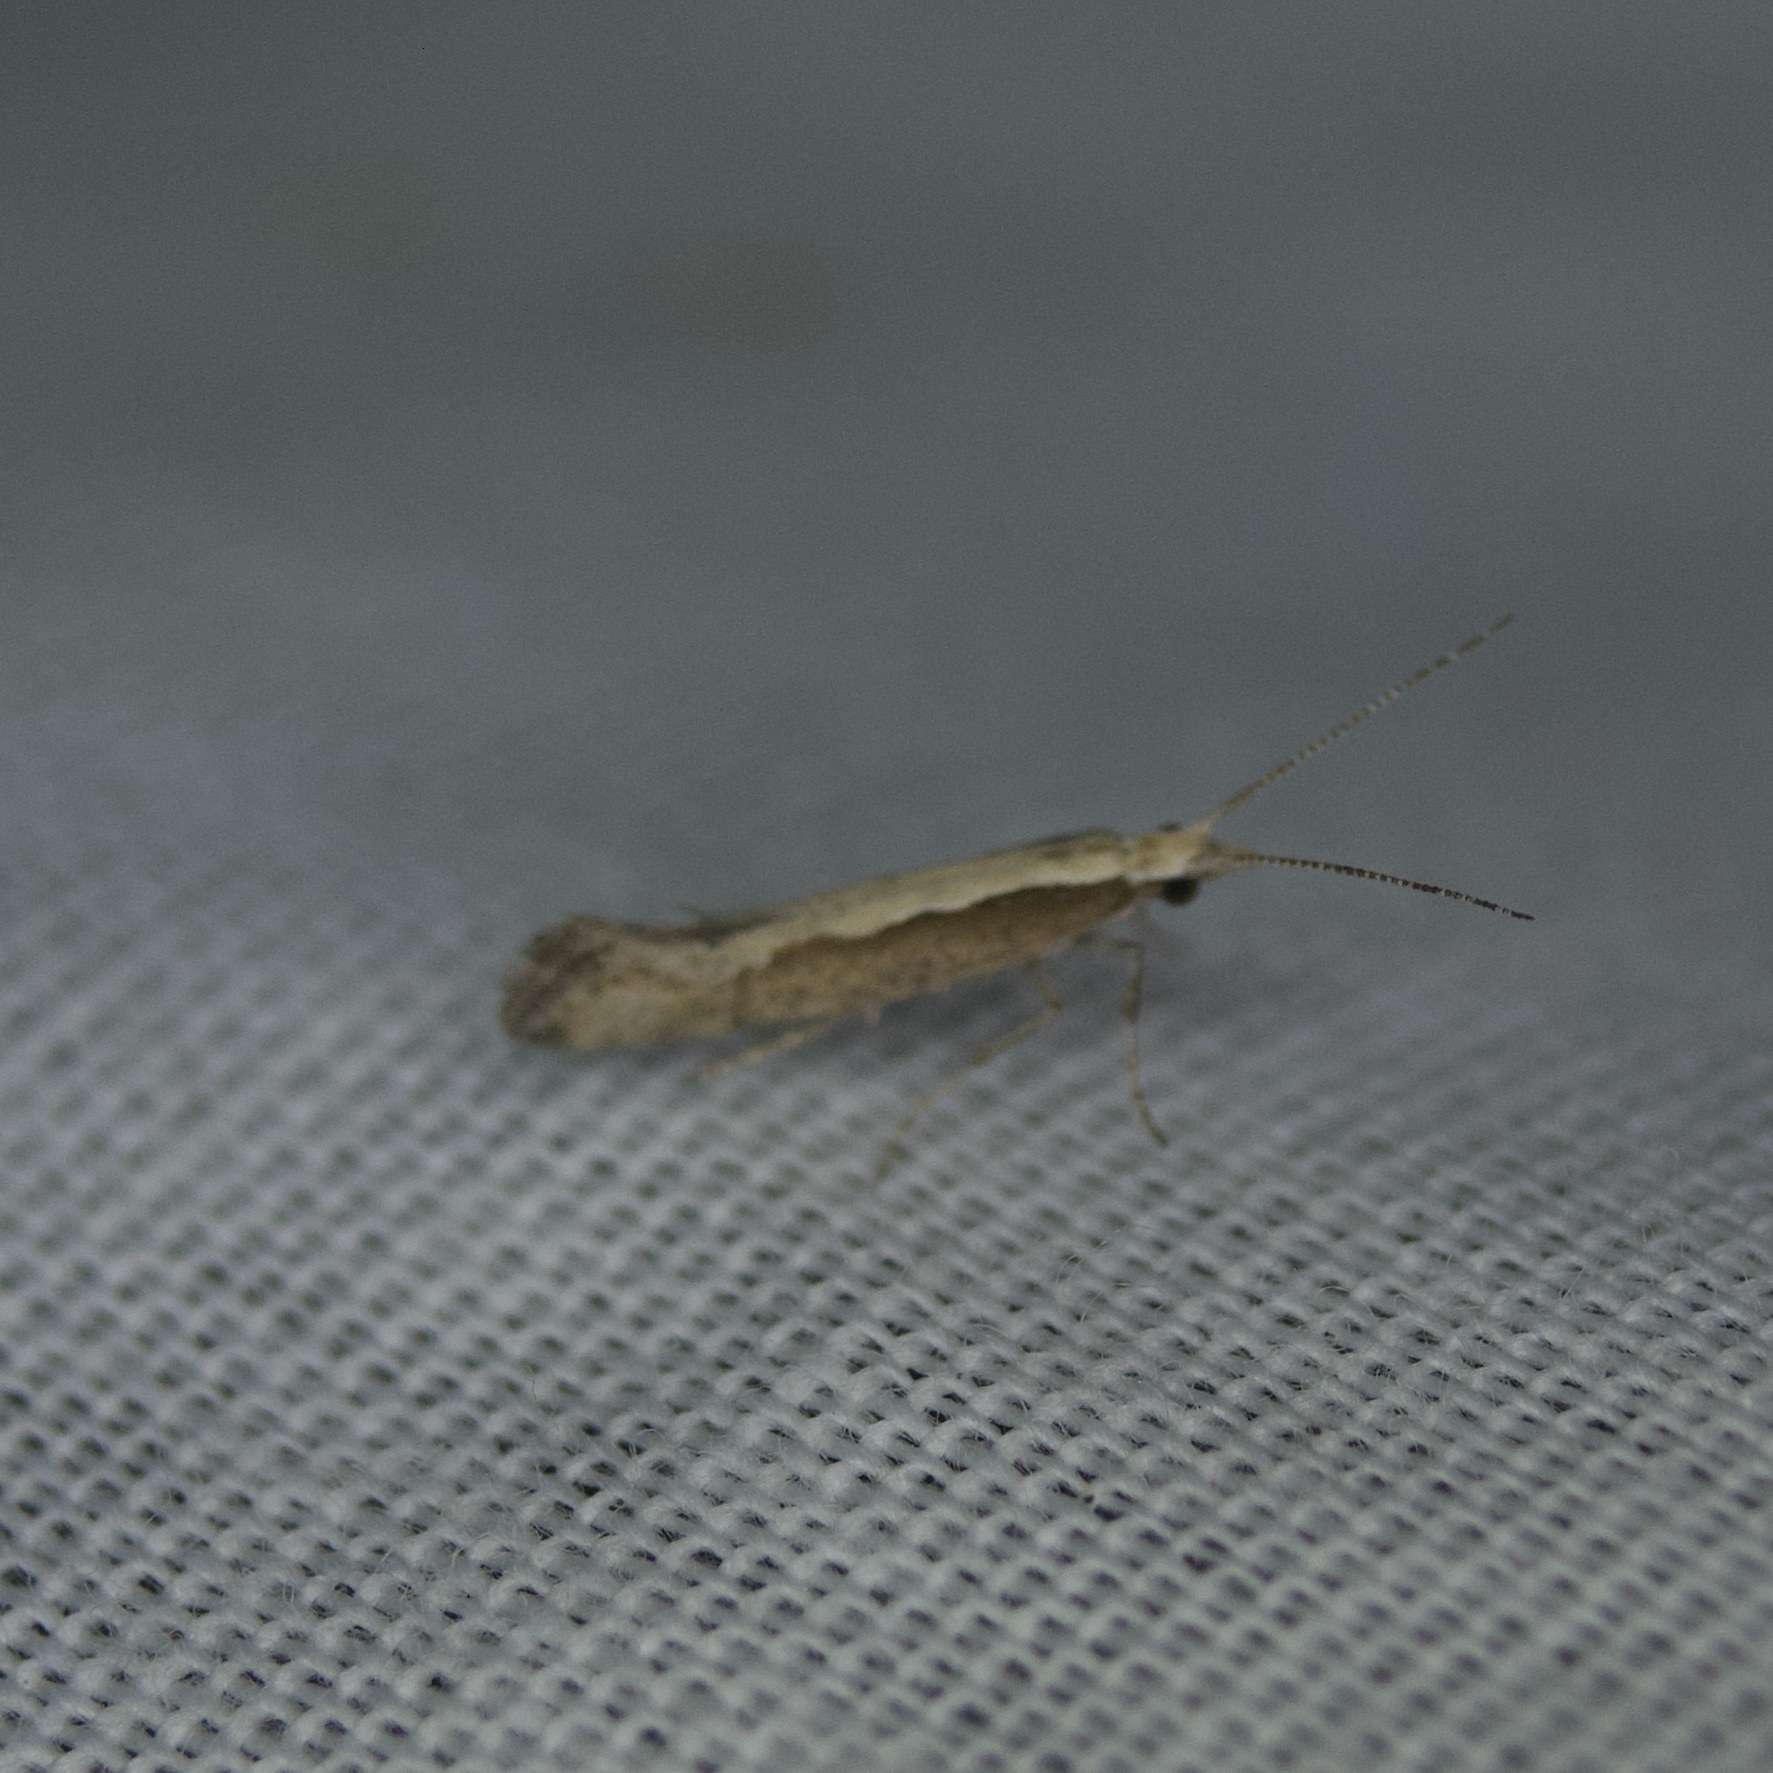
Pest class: diamondback_moth